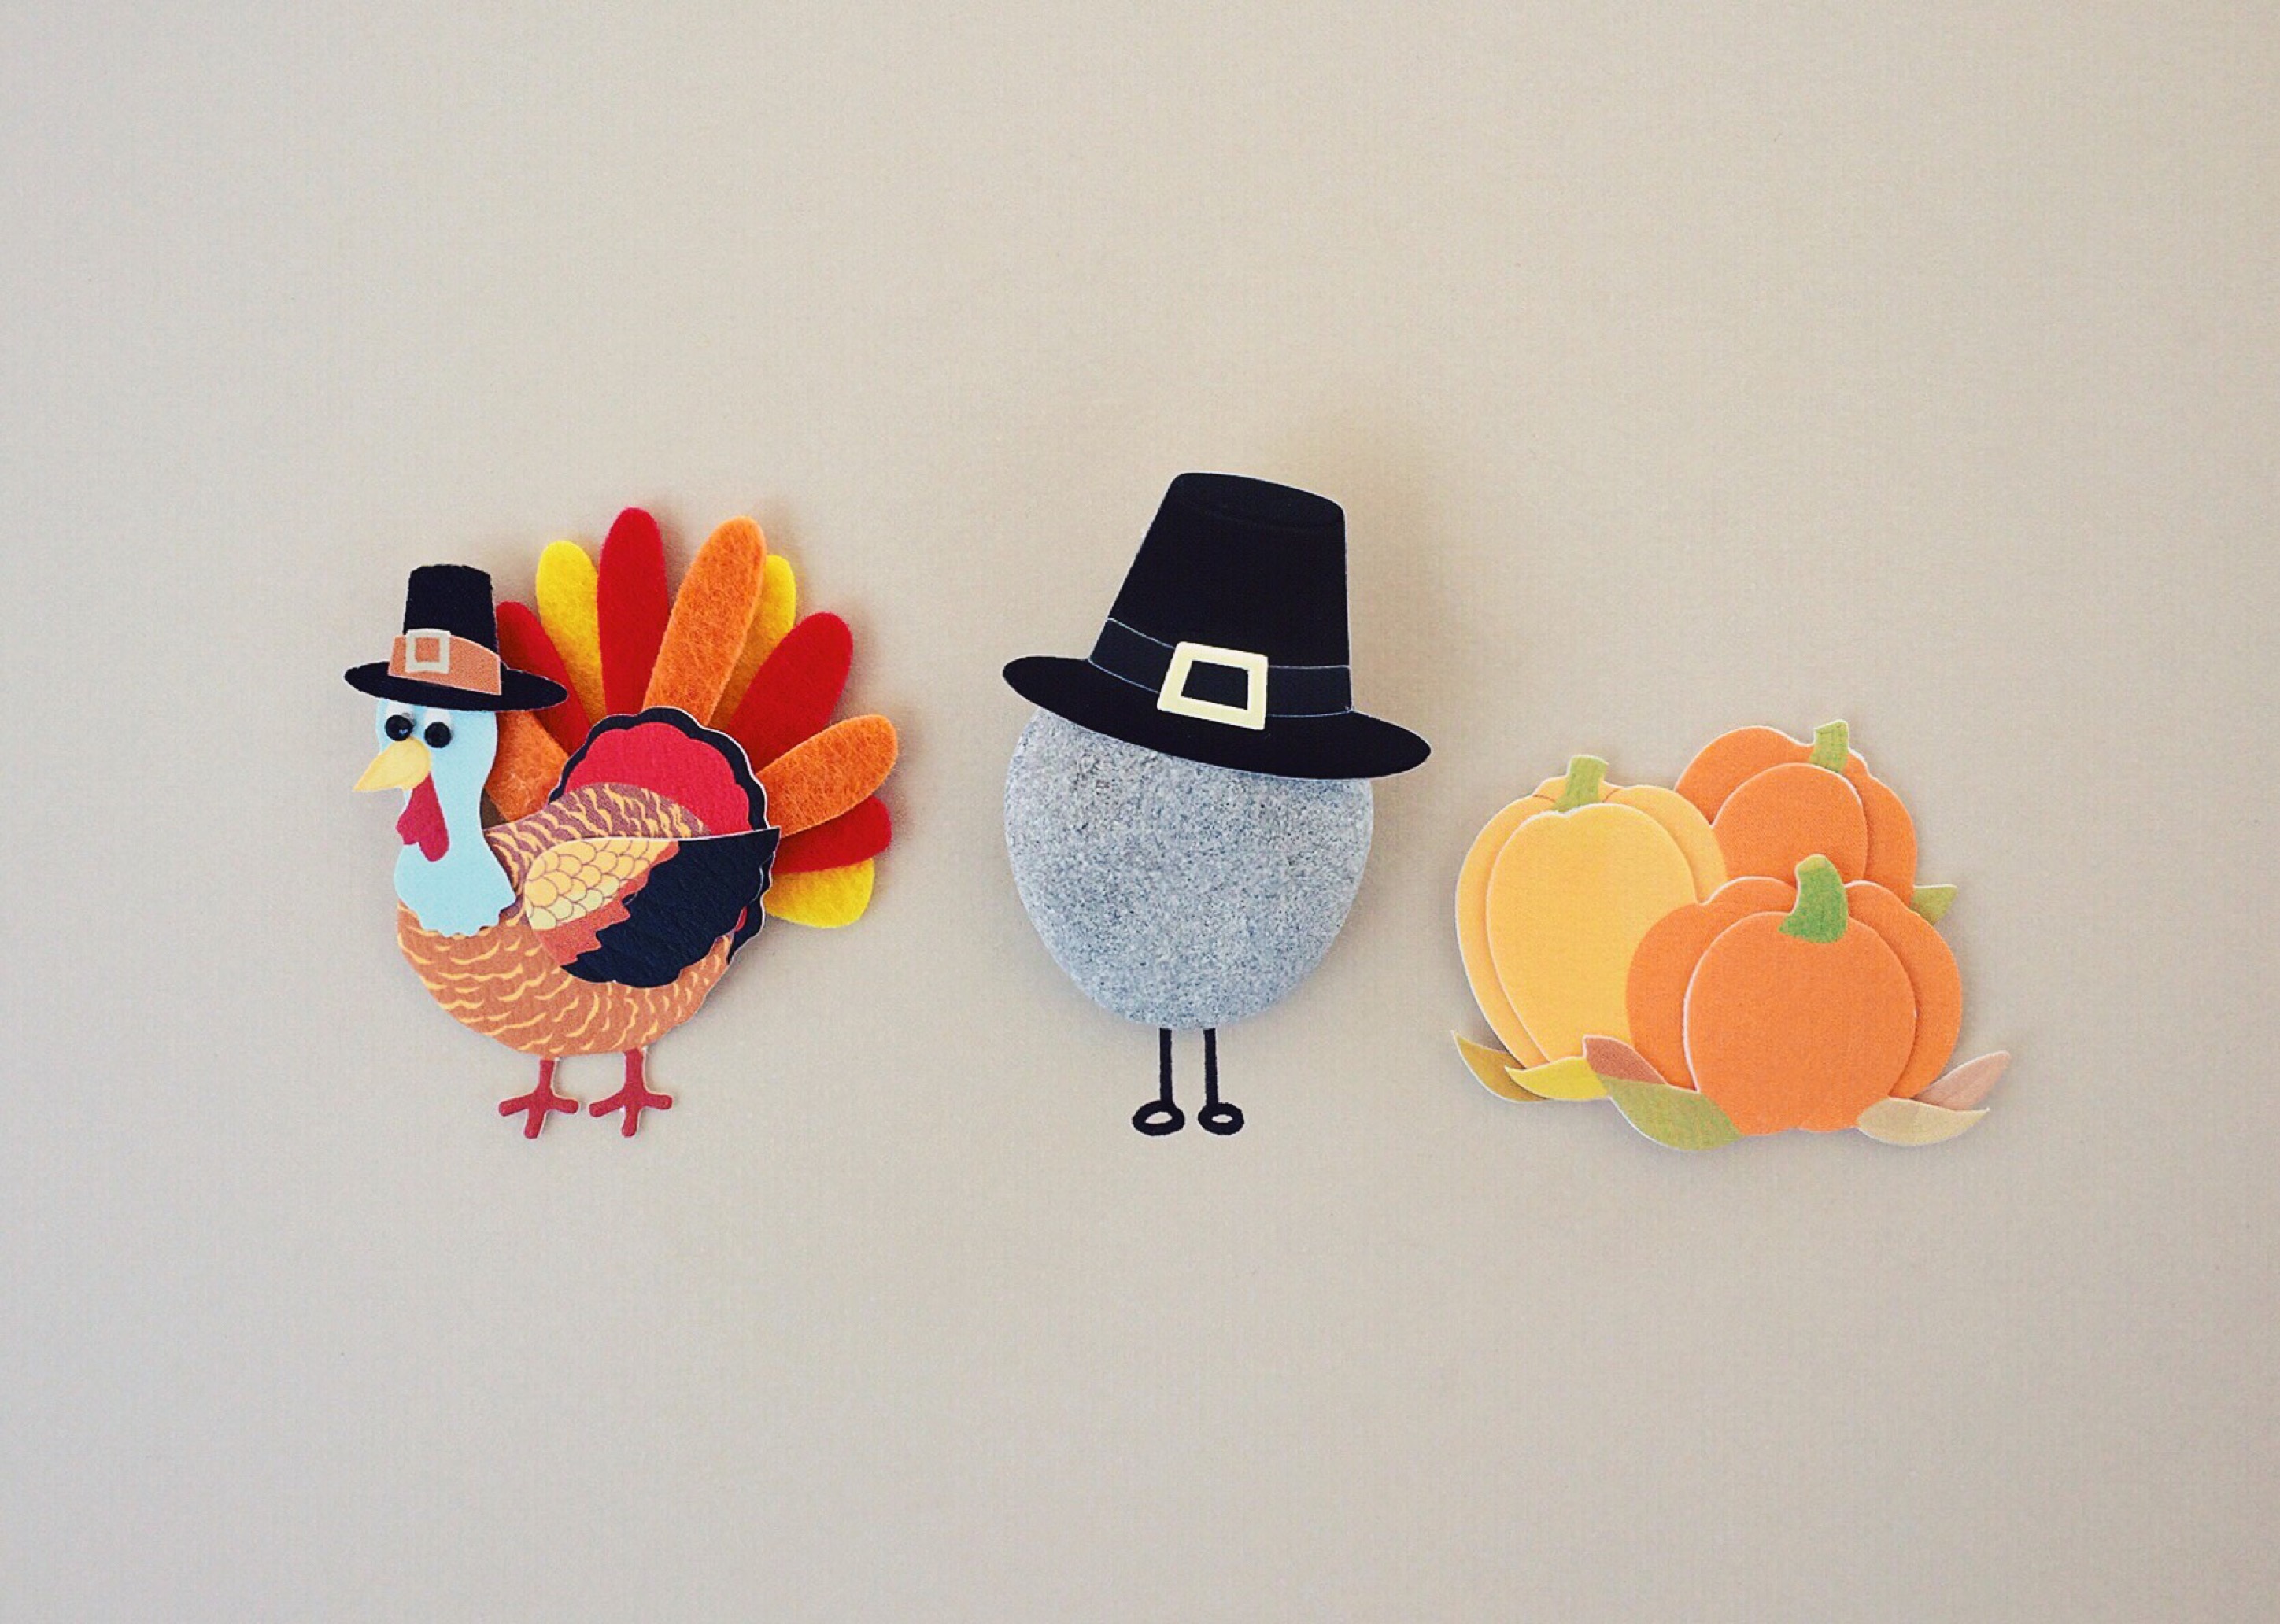
holiday, season, thanksgiving, art, drawing, illustration, turkey